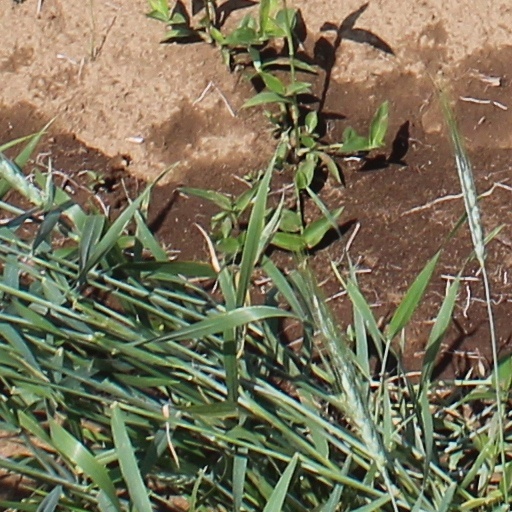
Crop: wheat